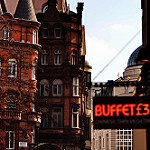
Scene: Outdoor